Stella Stevens

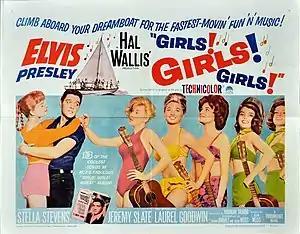
Poster for film "Girls, Girls, Girls" 1962

Stevens was married to Noble Herman Stephens from 1954, when she was 16, until their divorce in 1957. Their son Andrew was born in 1955. Following her divorce she changed the spelling of her last name to 'Stevens' and left her son in the custody of her parents while she sought out a successful acting career. In the years following, she and her former husband engaged in a custody battle for their son, with each party accusing the other of kidnapping, before Stevens finally won full custody. Her son's professional name is Andrew Stevens.